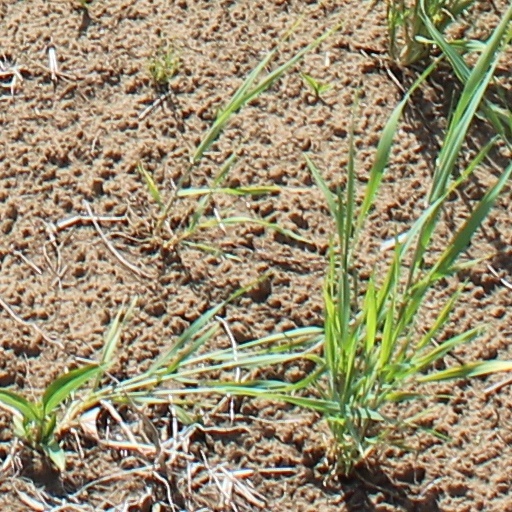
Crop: wheat